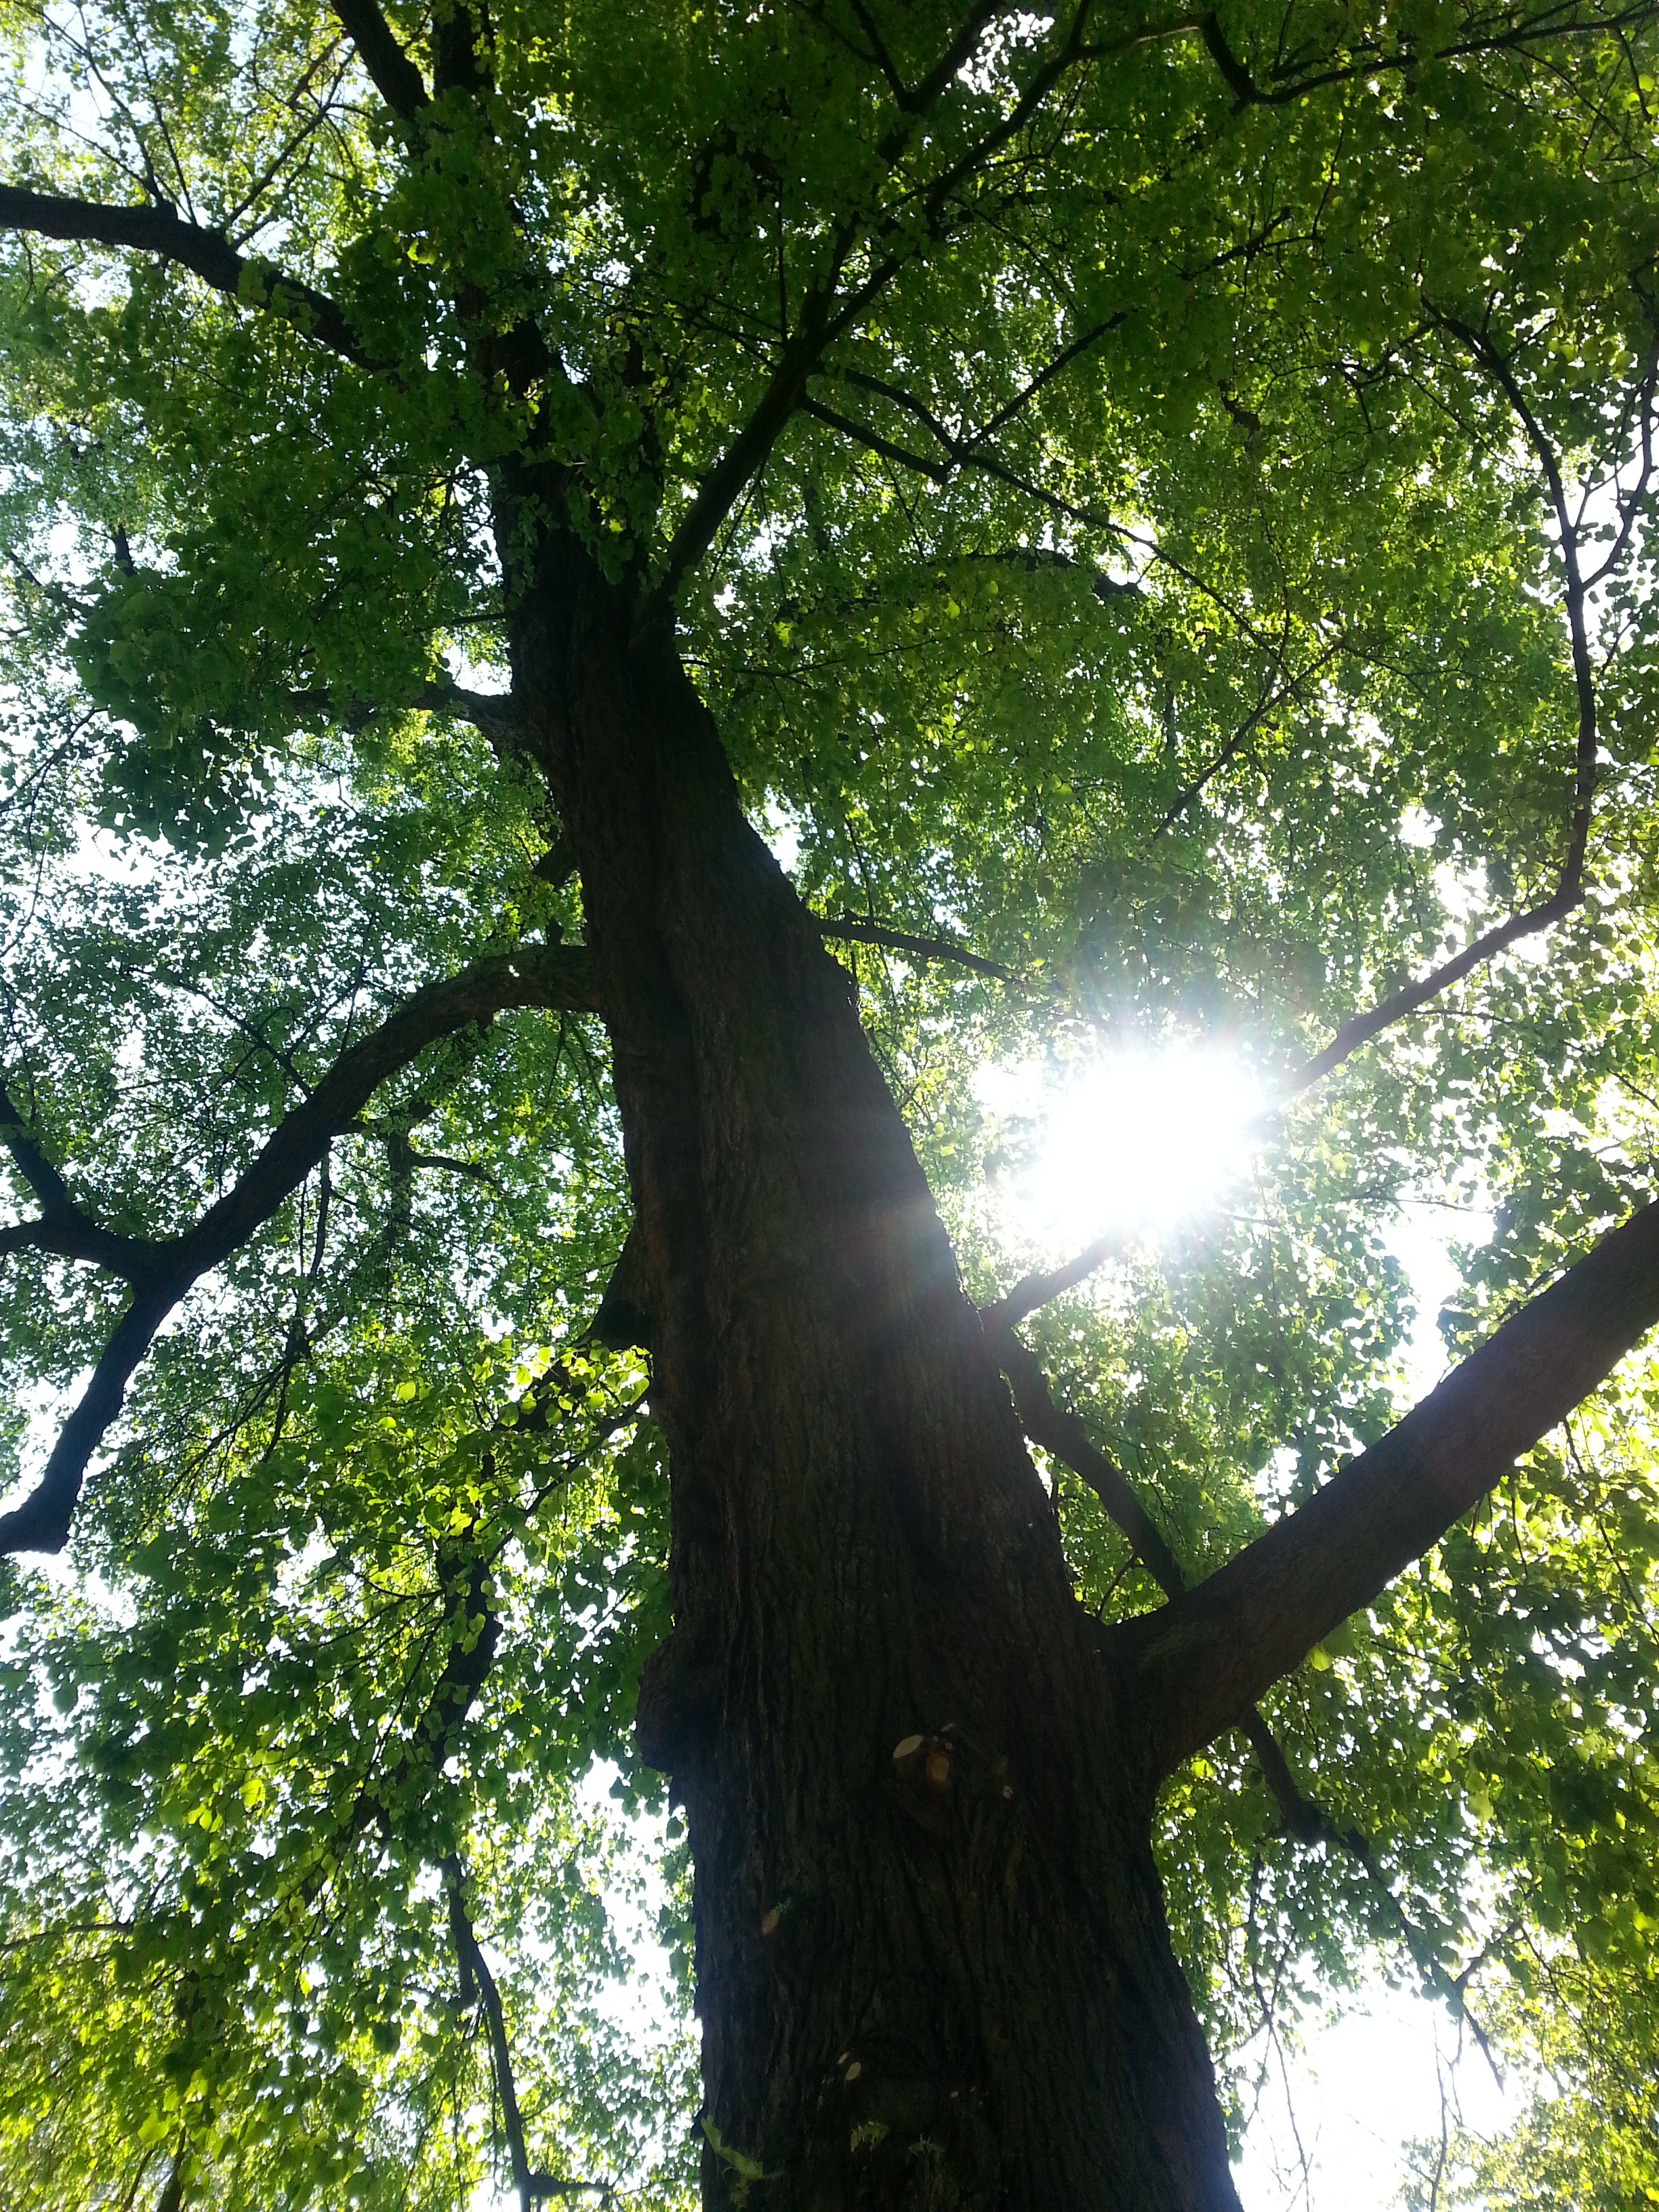
tree, nature, forest, branch, light, plant, sunlight, leaf, flower, trunk, foliage, green, shadow, botany, rest, deciduous, oak, rays, grove, woodland, flowering plant, old growth forest, plant stem, woody plant, land plant, plane tree family